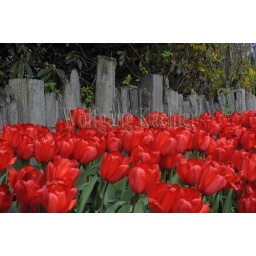
Usa, washington state, skagit valley, roozengaarde display garden, red tulips in front of wooden fence